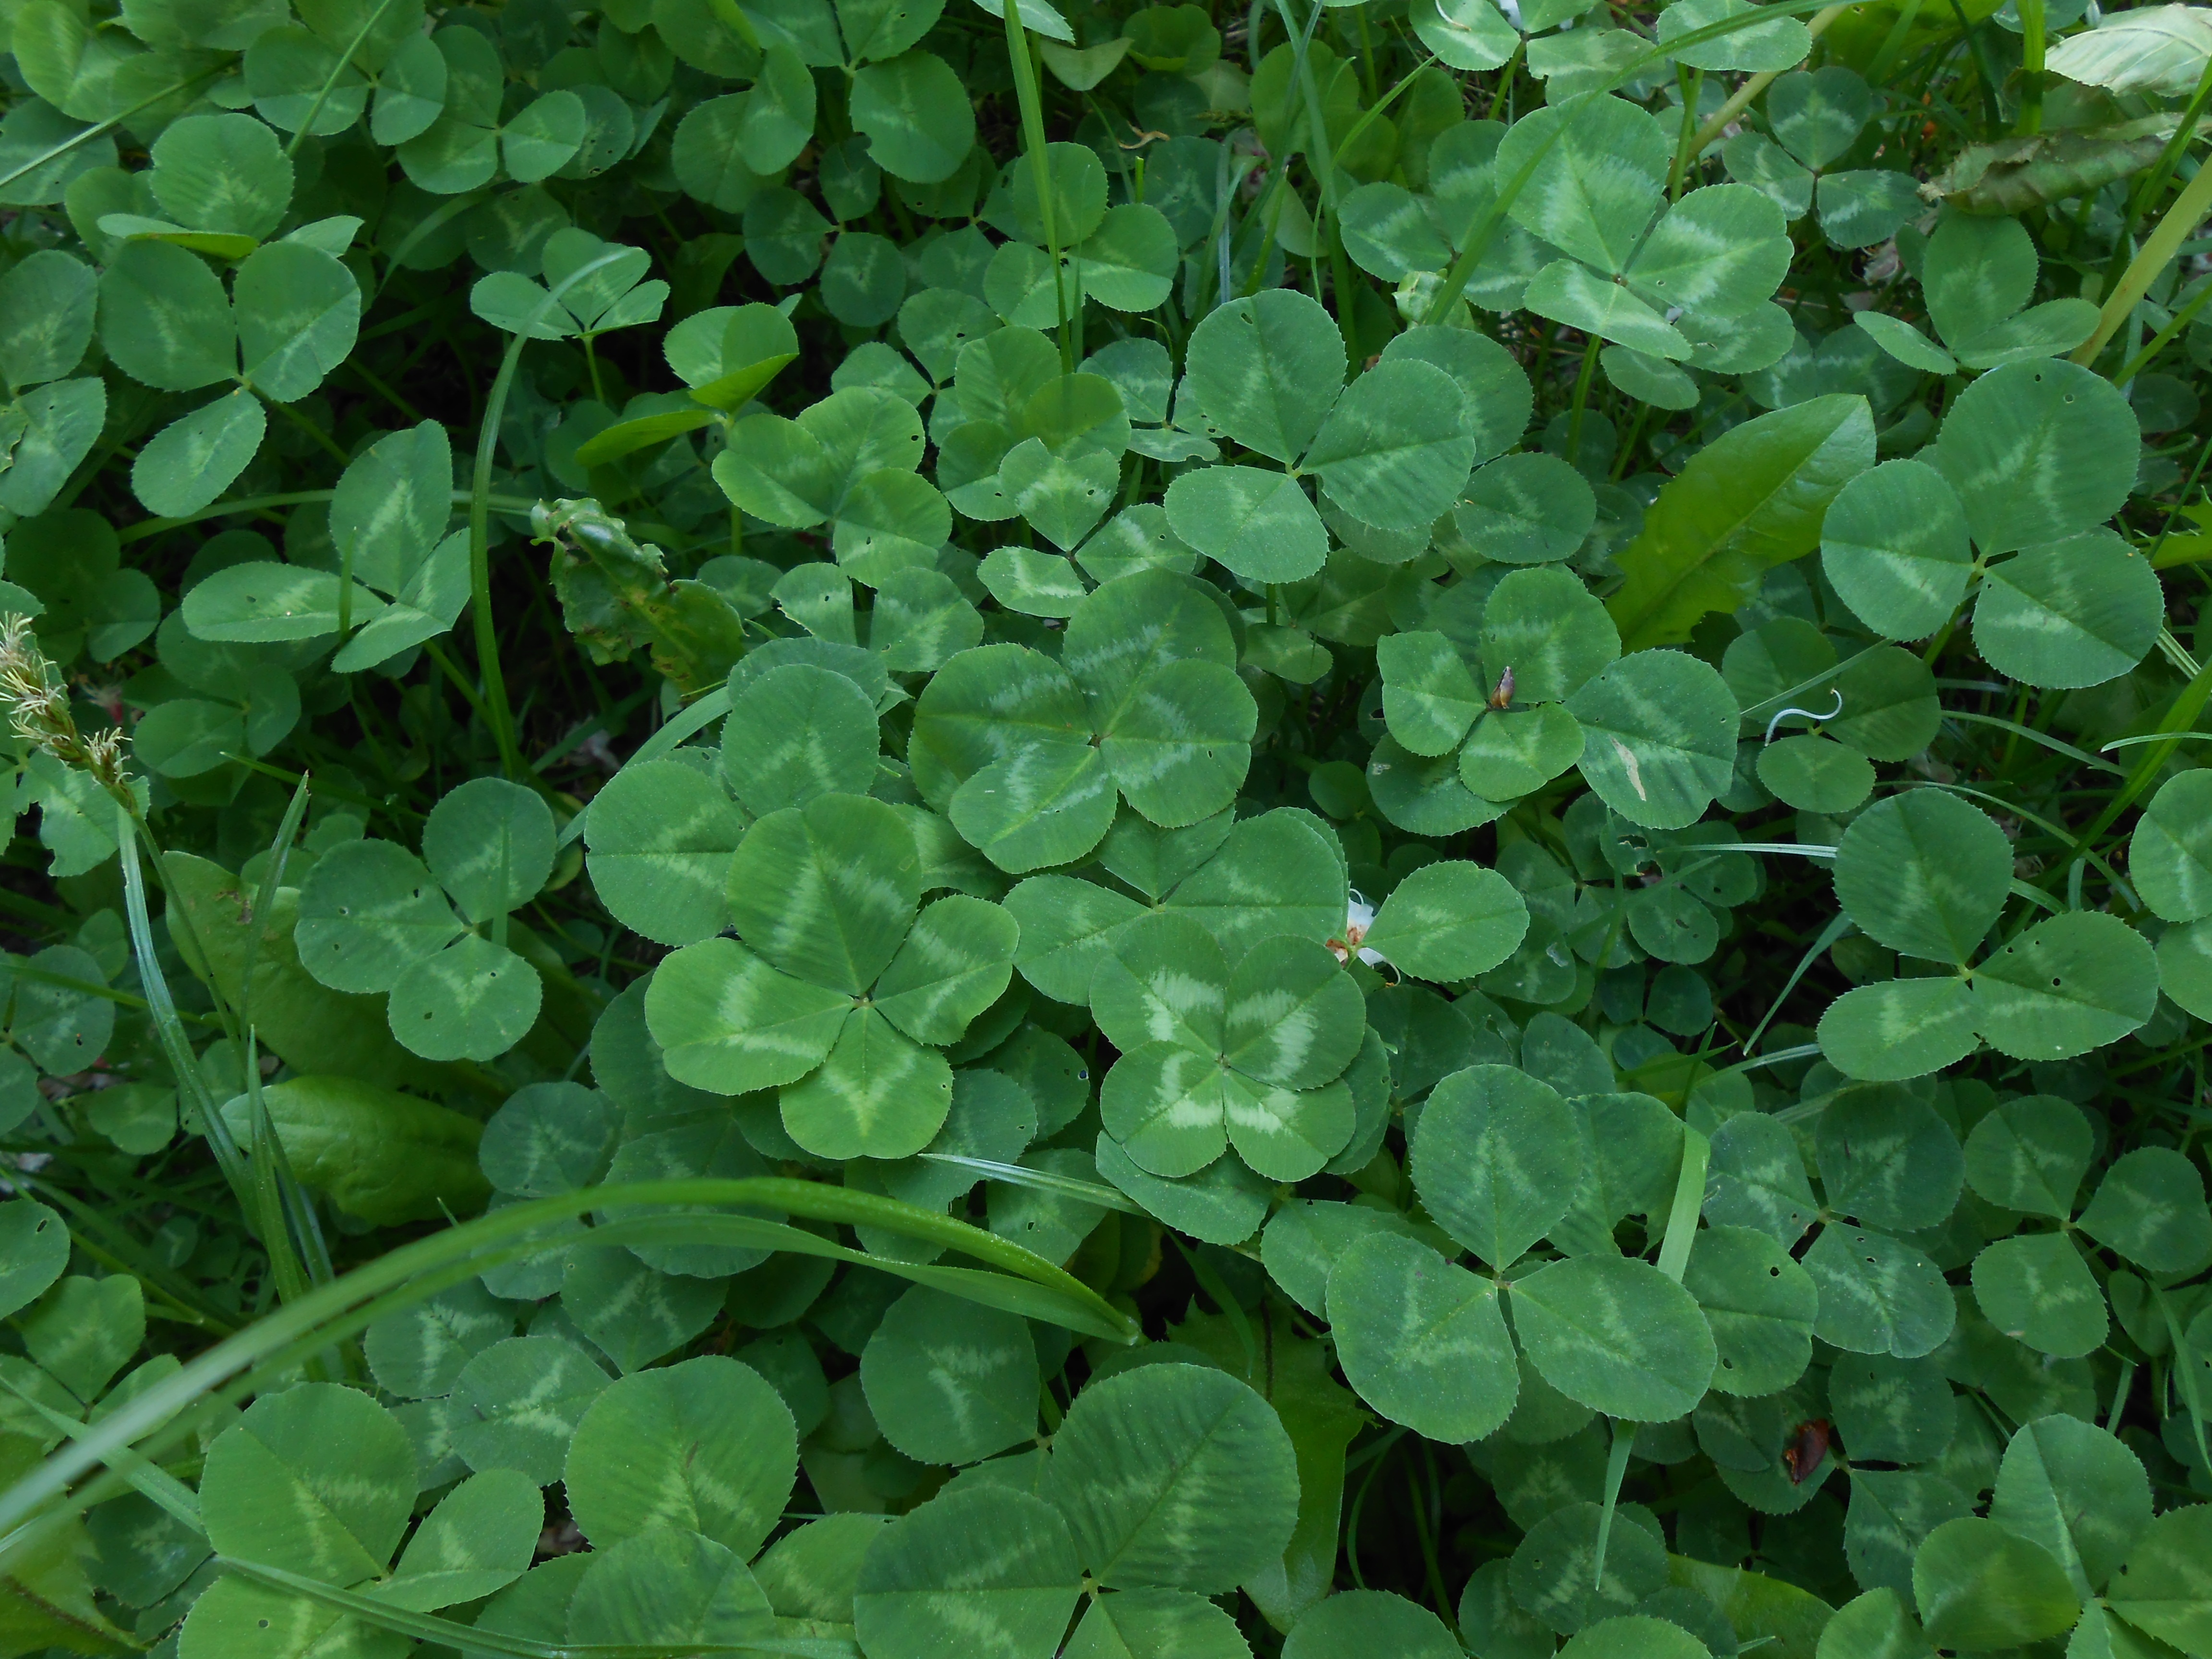
plant, lawn, leaf, flower, green, herb, clover, groundcover, luck, klee, flowering plant, shamrocks, lucky clover, centella asiatica, auspicious symbols, annual plant, land plant, centella, trifolieae